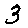
Label: 3